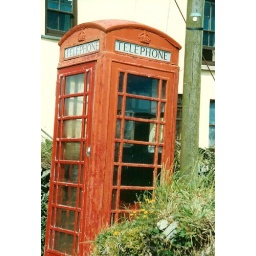
Red telephone booth in Tintagel is surrounded by flowers